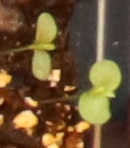
Label: Flax